Harold G. Schrier

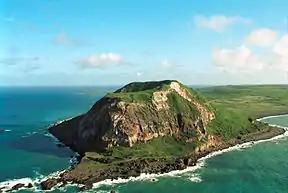
Mount Suribachi on Iwo Jima

On February 19, 1945, Lt. Schrier and E Company landed with the fifth assault wave on the southeast beach of Iwo Jima closest to Mount Suribachi, which was the 28th Marine Regiment's objective. Because of heavy fighting, the base of Mount Suribachi was not reached and surrounded until February 22.